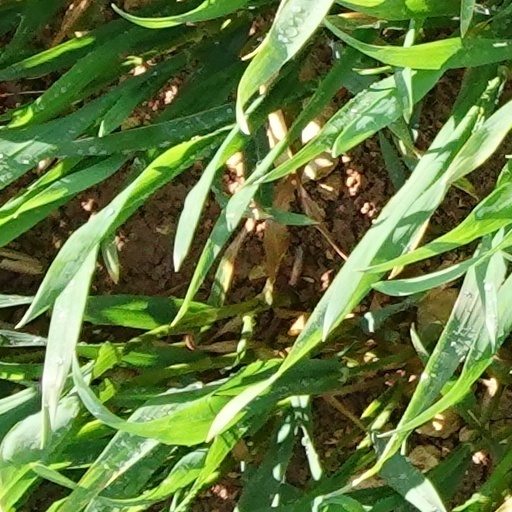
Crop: wheat